Ernen

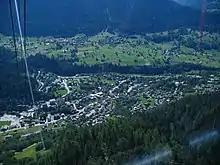
Ernen and Fiesch viewed from Fiescheralp

Ernen has an area, , of . Of this area, 36.1% is used for agricultural purposes, while 35.4% is forested. Of the rest of the land, 1.5% is settled (buildings or roads) and 27.0% is unproductive land.